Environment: real
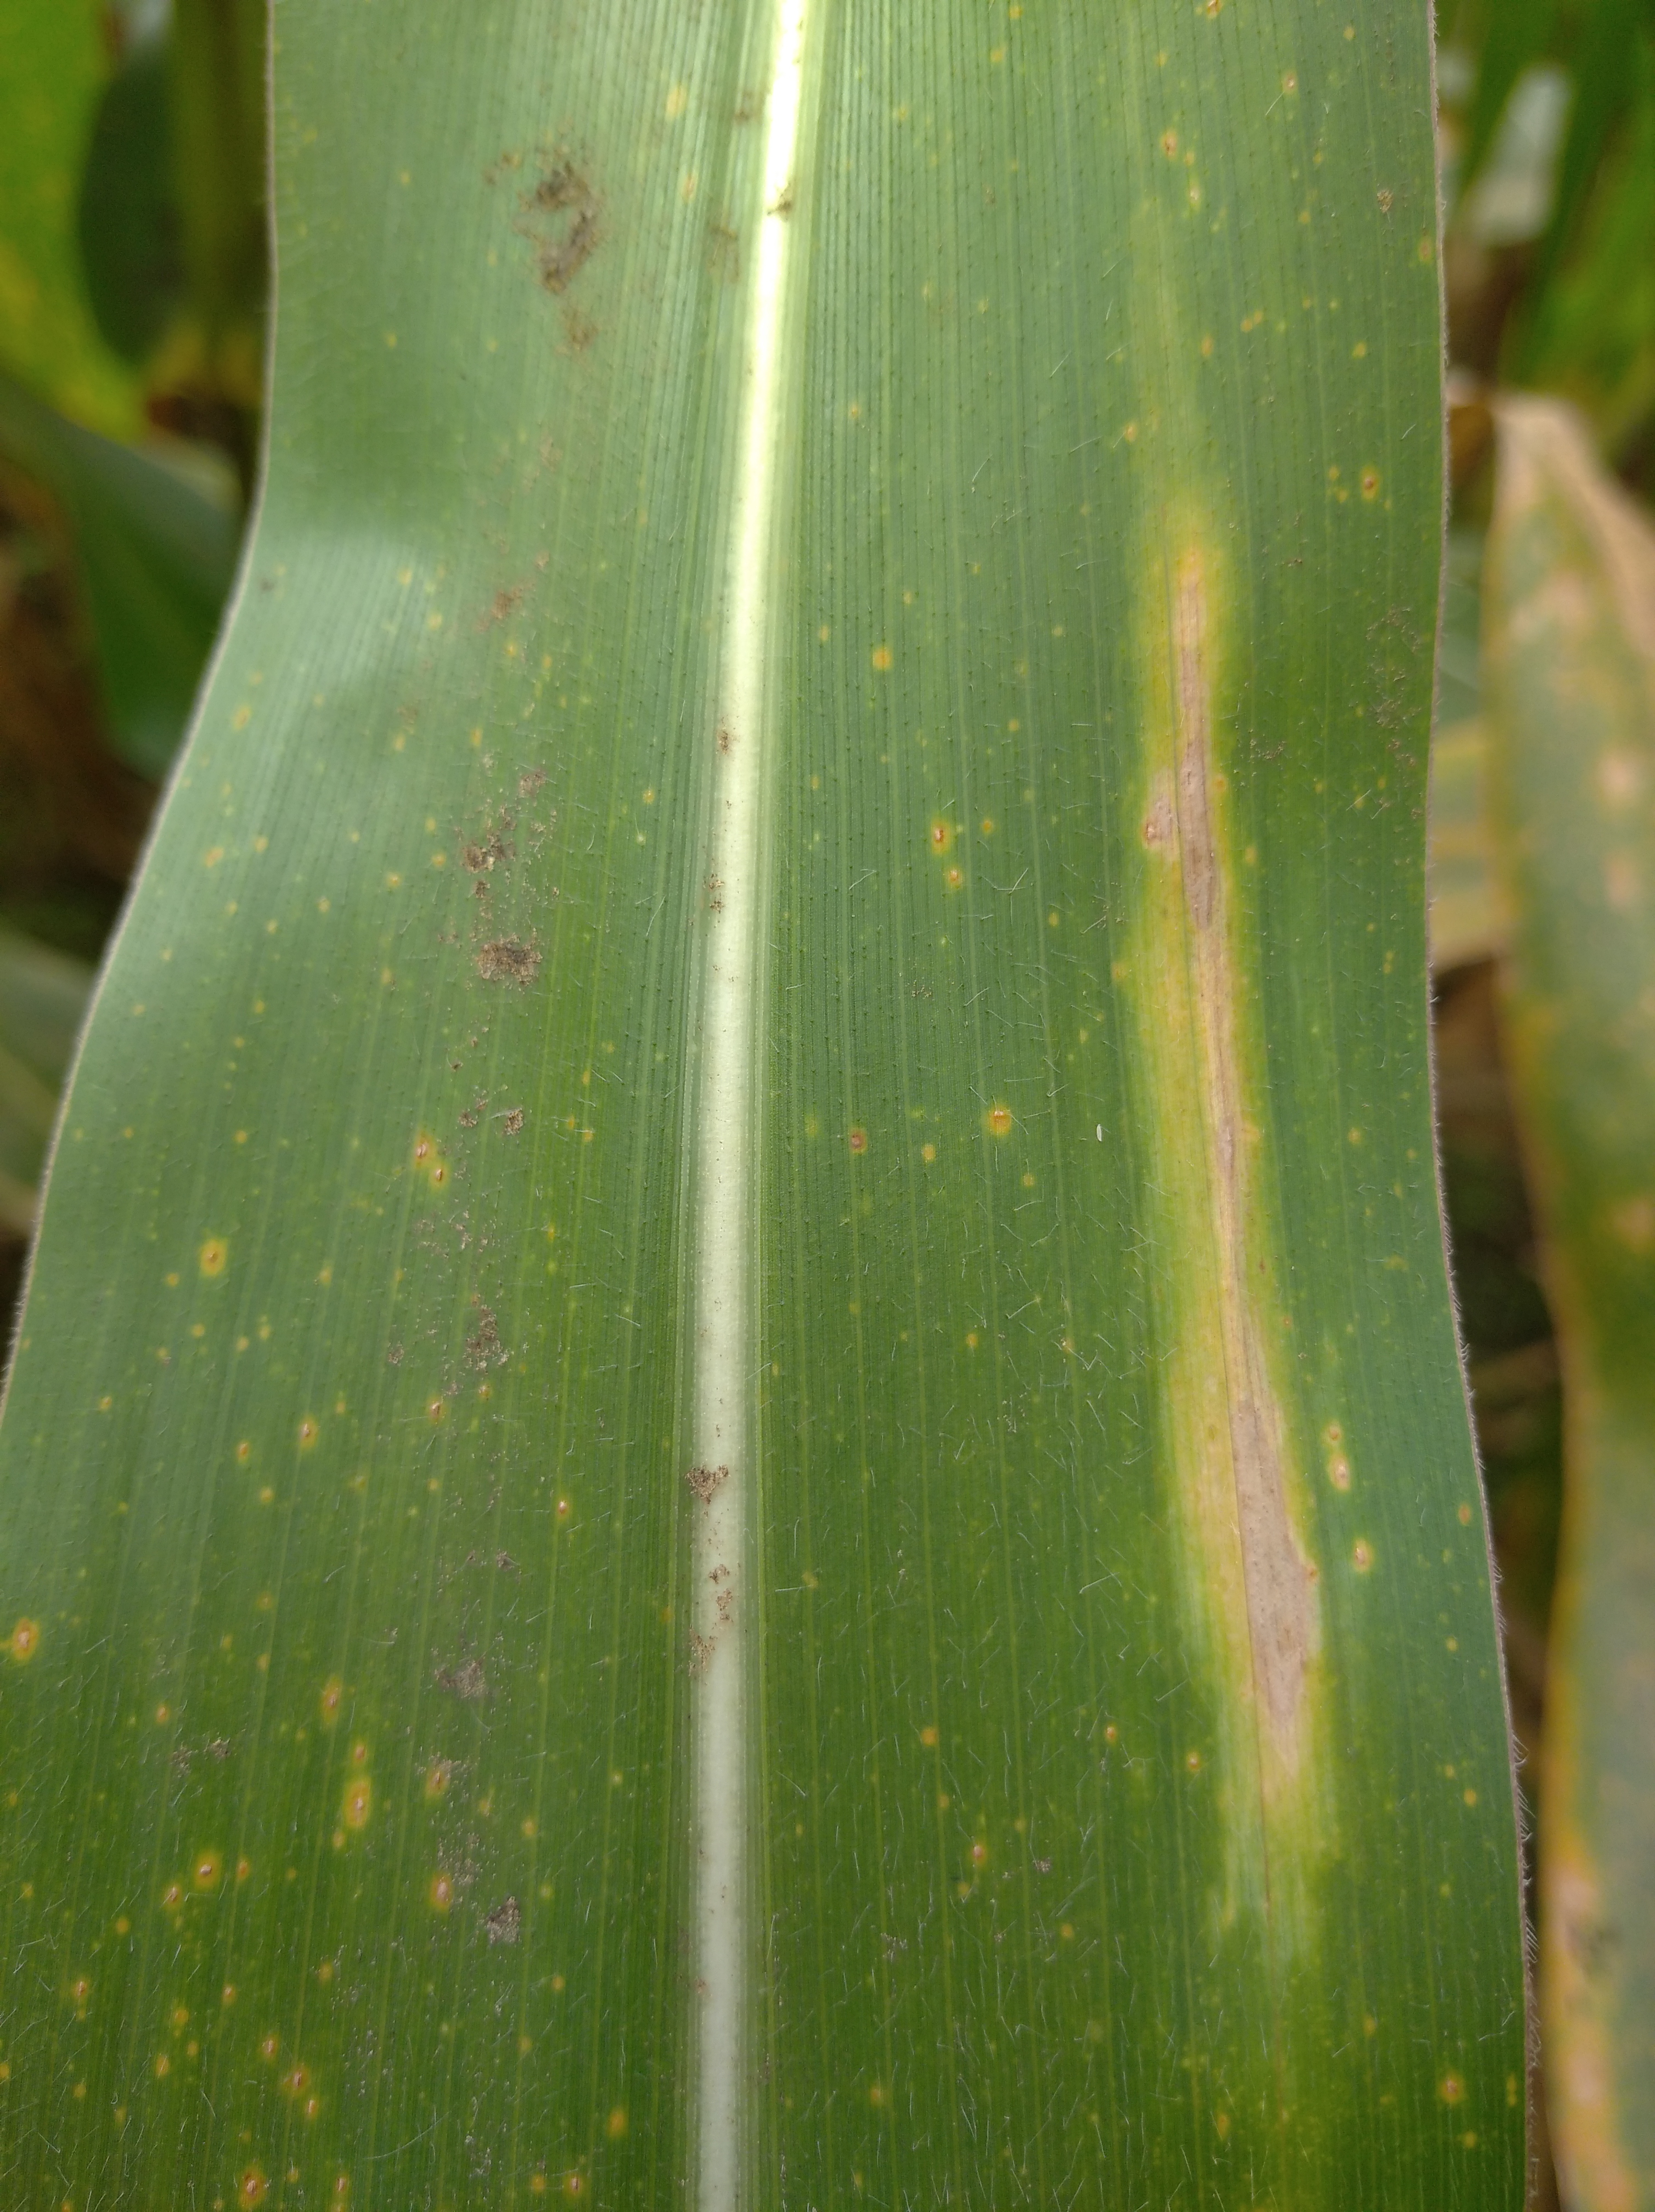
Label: northern_corn_leaf_blight